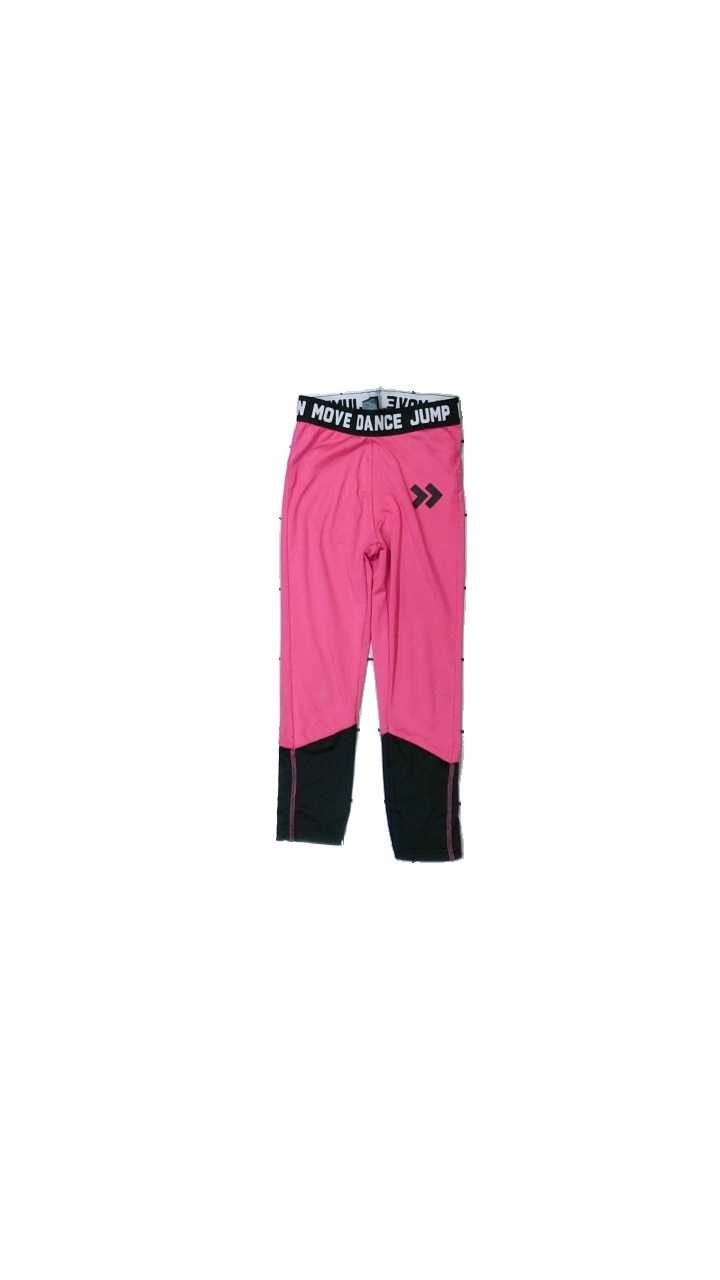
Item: Tights (Children)
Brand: Lager 157
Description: tränings tights med text tryck
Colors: Pink, Black
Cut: Tight
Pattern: Other
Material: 100% polyester
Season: All
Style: Sports
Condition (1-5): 4
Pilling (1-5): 3
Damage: små nopprigt
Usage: Reuse
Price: <50